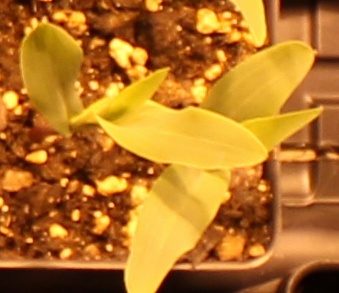
Label: Corn